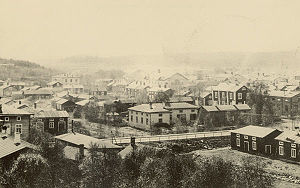
Piteå / Historie
Udsigt fra kirken, over kirkebroen og Piteå centrum (1900).
Piteå er hovedby i Piteå kommune, Norrbotten i Sverige. Den er en stor turistby, som står for cirka halvdelen af sommerturismen i Norrbotten. Flertallet af turisterne er fra Norge. Piteå har skabt sig en position som musikby, og det offentlige satser på musikudvikling. Byen er desuden kendt for sin dialekt, pitemål, for retten pitepalt og for sommerens store festival, Piteå dansar och ler.